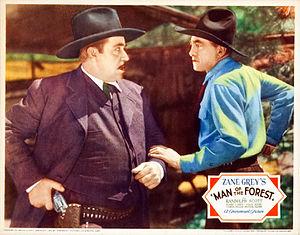
Man of the Forest est un western américain réalisé par Henry Hathaway, sorti en 1933.